Stormborn

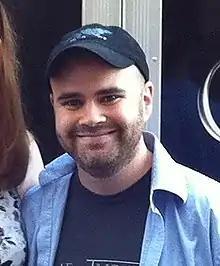
Bryan Cogman wrote the episode.

"Stormborn" was written by Bryan Cogman. Cogman has been a writer for the series since its beginning, previously writing nine other episodes. The title of the episode, "Stormborn", is a reference to Daenerys Targaryen, who was born in the midst of a great storm, earning her that nickname. In the "Inside the Episode" segment published by HBO following the initial airing of the episode, co-creators and executive producers of the series David Benioff and D. B. Weiss were interviewed, saying "We last saw Nymeria when Arya made her run away because she wanted to save Nymeria's life, - She knew Cersei was going to kill her if she found her, and when she finally finds Nymeria again — or Nymeria finds her — she of course wants Nymeria to come back home with her and be her loyal companion again. But Nymeria's found her own life." They continued noting that the line "That's not you" was a direct reference to what she said to Ned Stark back in the first season, when he was telling her that she will be a "lady of a castle and marrying some lord and wearing a nice frilly dress", which Arya responded by saying "That's not me". Weiss continued, "Arya's not domesticated. It makes total sense the wolf wouldn't be either. Once the wolf walks away, at first she's heartbroken to have come this close, but then she realizes the wolf is doing exactly what she would do if she was that wolf."